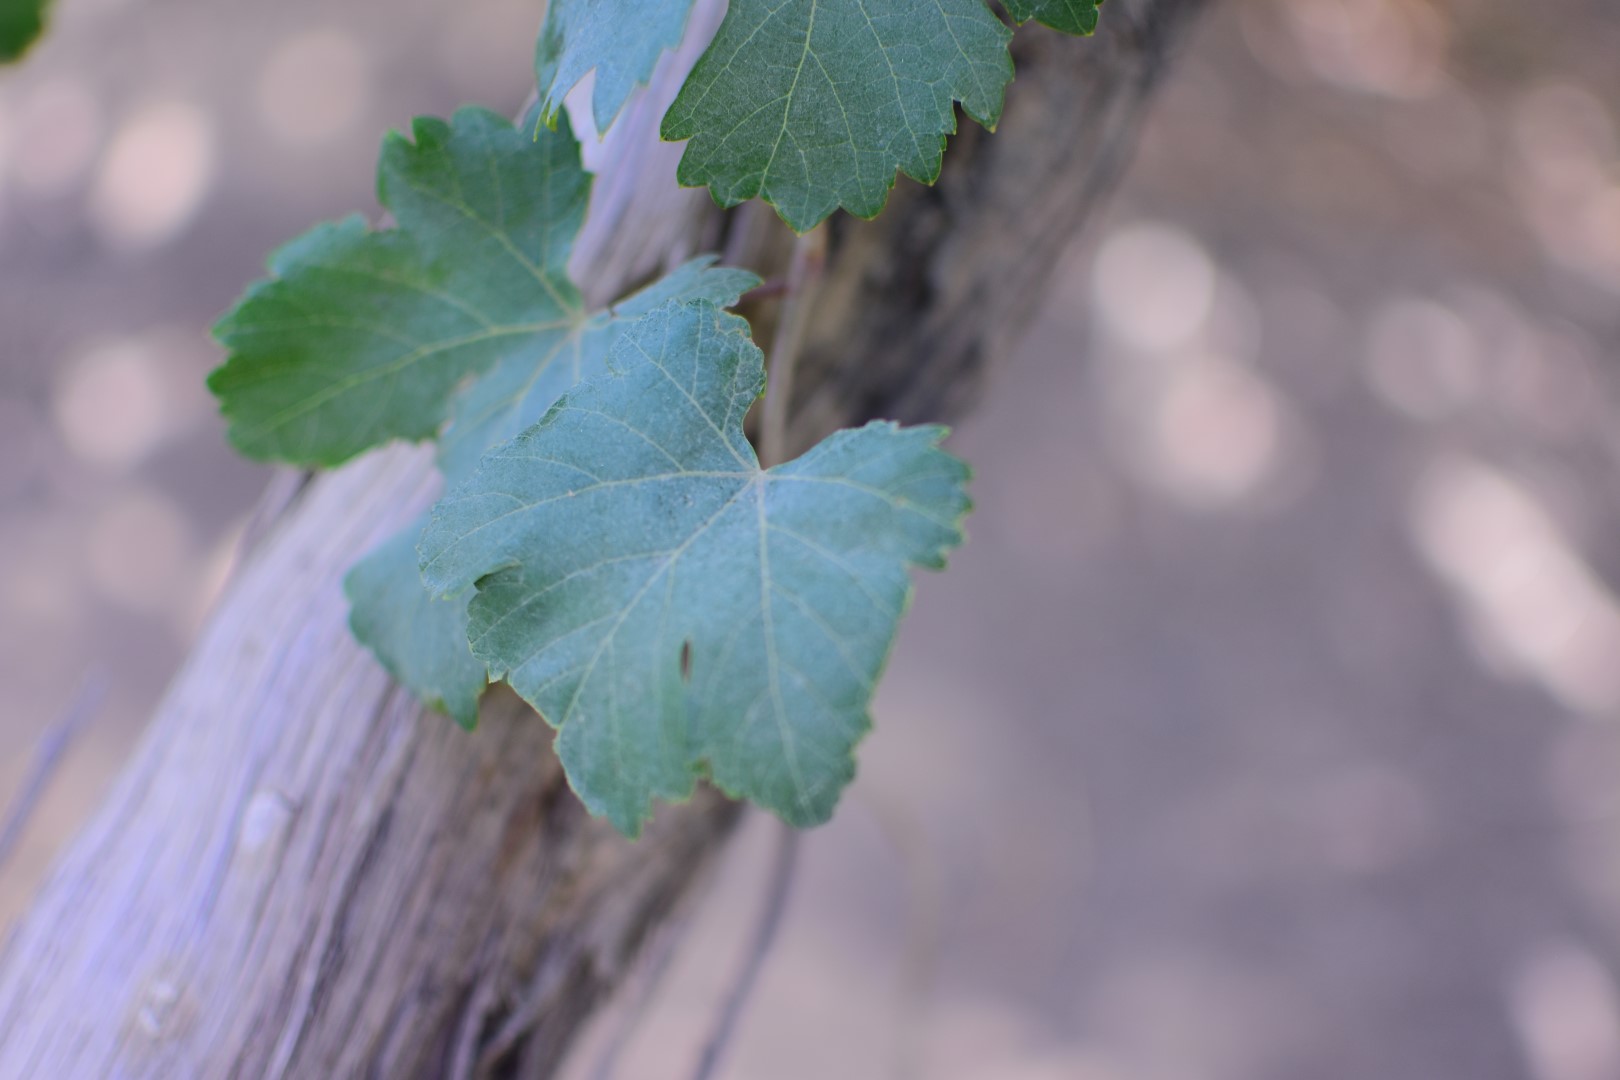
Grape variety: Shdah